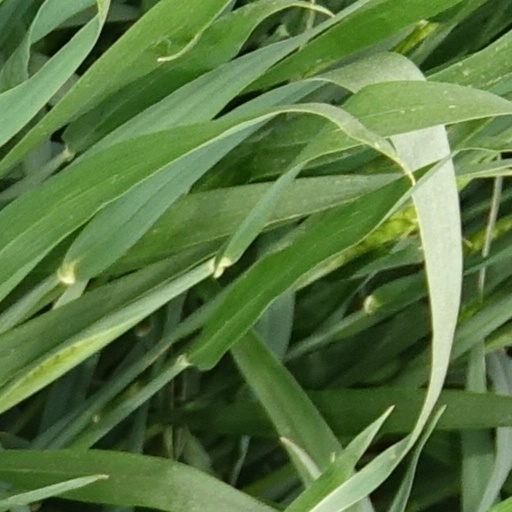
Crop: wheat